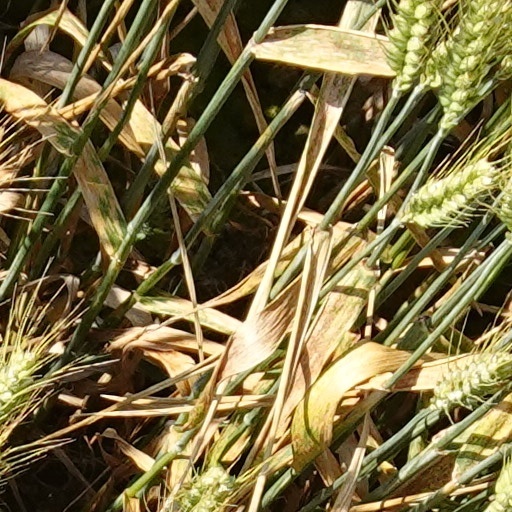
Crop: wheat